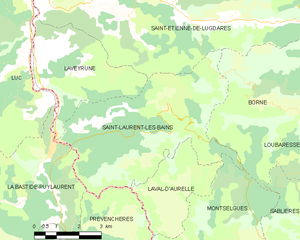
Carte des communes françaises: Saint-Laurent-les-Bains